Stephen Boyd

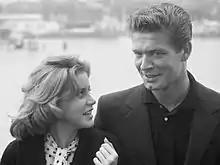
Hart and Boyd in 1961

Boyd also had a close relationship with actress Dolores Hart who describes what was her only romance with a co-star in her autobiography "The Ear of the Heart". Boyd eventually rejected her advances, but they remained close friends even after she turned to the cloistered life of a nun in 1963. He visited her in 1966 at the Abbey of Regina Laudis in Connecticut and remained in communication with her until the early 1970s.